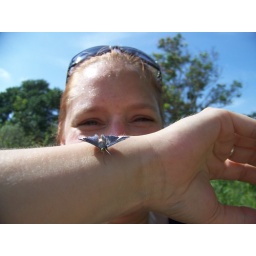
I made a butterfly friend in an old village cemetery before heading deeper into the cloud forest =)